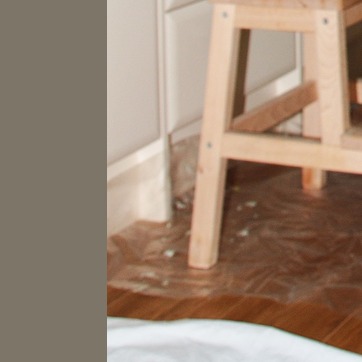
Material: plastic